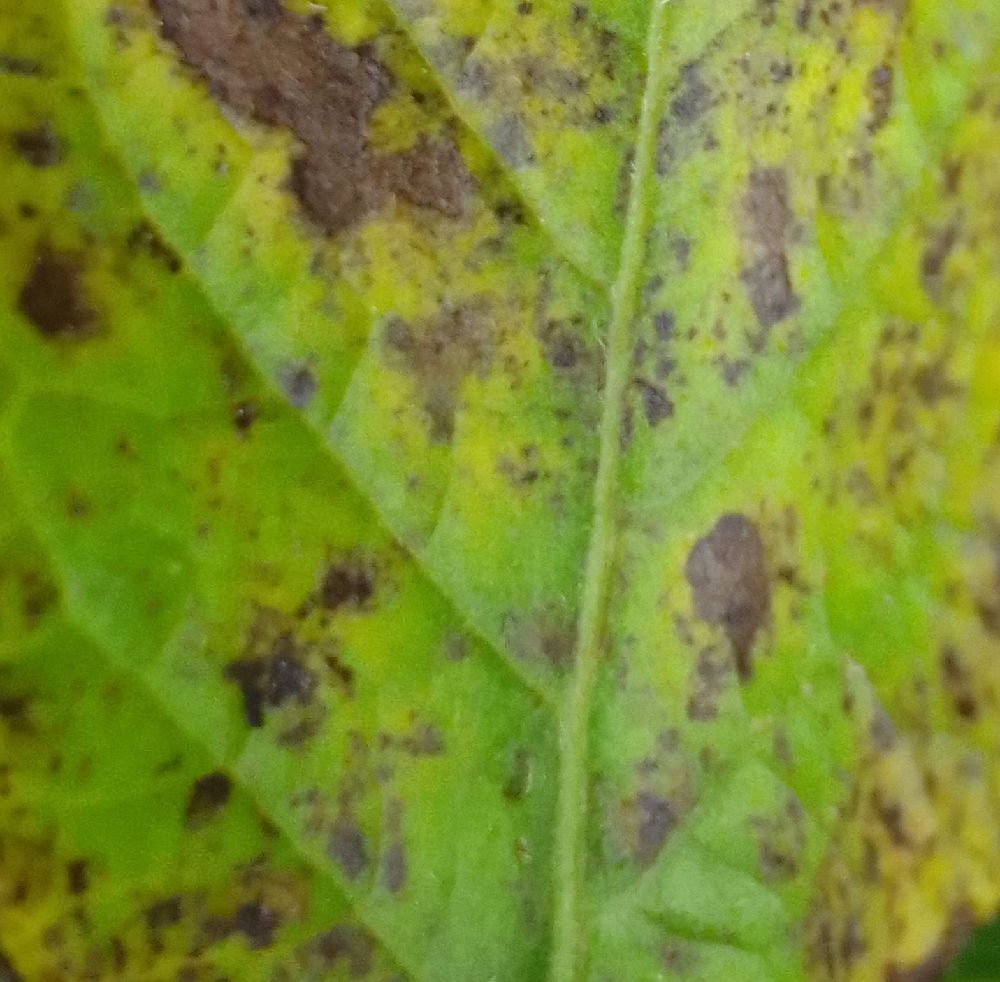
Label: Early blight